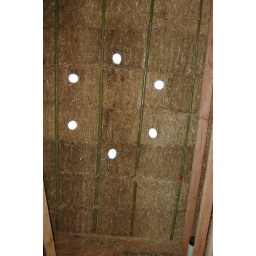
The master bathroom bottles are shaped in a circle